Political positions of Nancy Pelosi

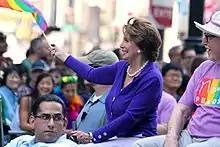
Pelosi at the 2013 San Francisco Pride Festival

In June 2018, Pelosi visited a federal facility used to detain migrant children separated from their parents and subsequently called for the resignation of Department of Homeland Security Secretary Kirstjen Nielsen. In July, Pelosi characterized the compromise immigration bill by the Republicans as a "deal with the devil" and said she had not had conversations with House Speaker Ryan about a legislative solution to the separation of families at the southern border.